Old Dutch

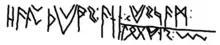
The Elder Futhark runes from the 5th-century Bergakker inscription, found in Netherlands.

This sentence has been interpreted as "Haþuþyw's. I/He grant(s) a flame (i.e. brand, sword) to the select". It was discovered on a sword sheath mounting, excavated in 1996 in the Dutch village of Bergakker and is perhaps better described as Frankish than Old Dutch (Frankish was the direct parent language of Old Dutch). The text however, shows the beginning of Old Dutch morphology. The word "ann", found in the partially-translated inscription is coined as the oldest Dutch by linguists Nicoline van der Sijs and Tanneke Schoonheim from . They attribute that word to the ancestor of the modern Dutch verb root "gun", through the addition of the prefix "ge-". (An English cognate probably survives in "to own (up)" in the sense of 'to acknowledge, concede'.) Its modern meaning is roughly "to think someone deserves something, to derive satisfaction from someone else's success", and it is commonly translated as "grant" or "bestow".